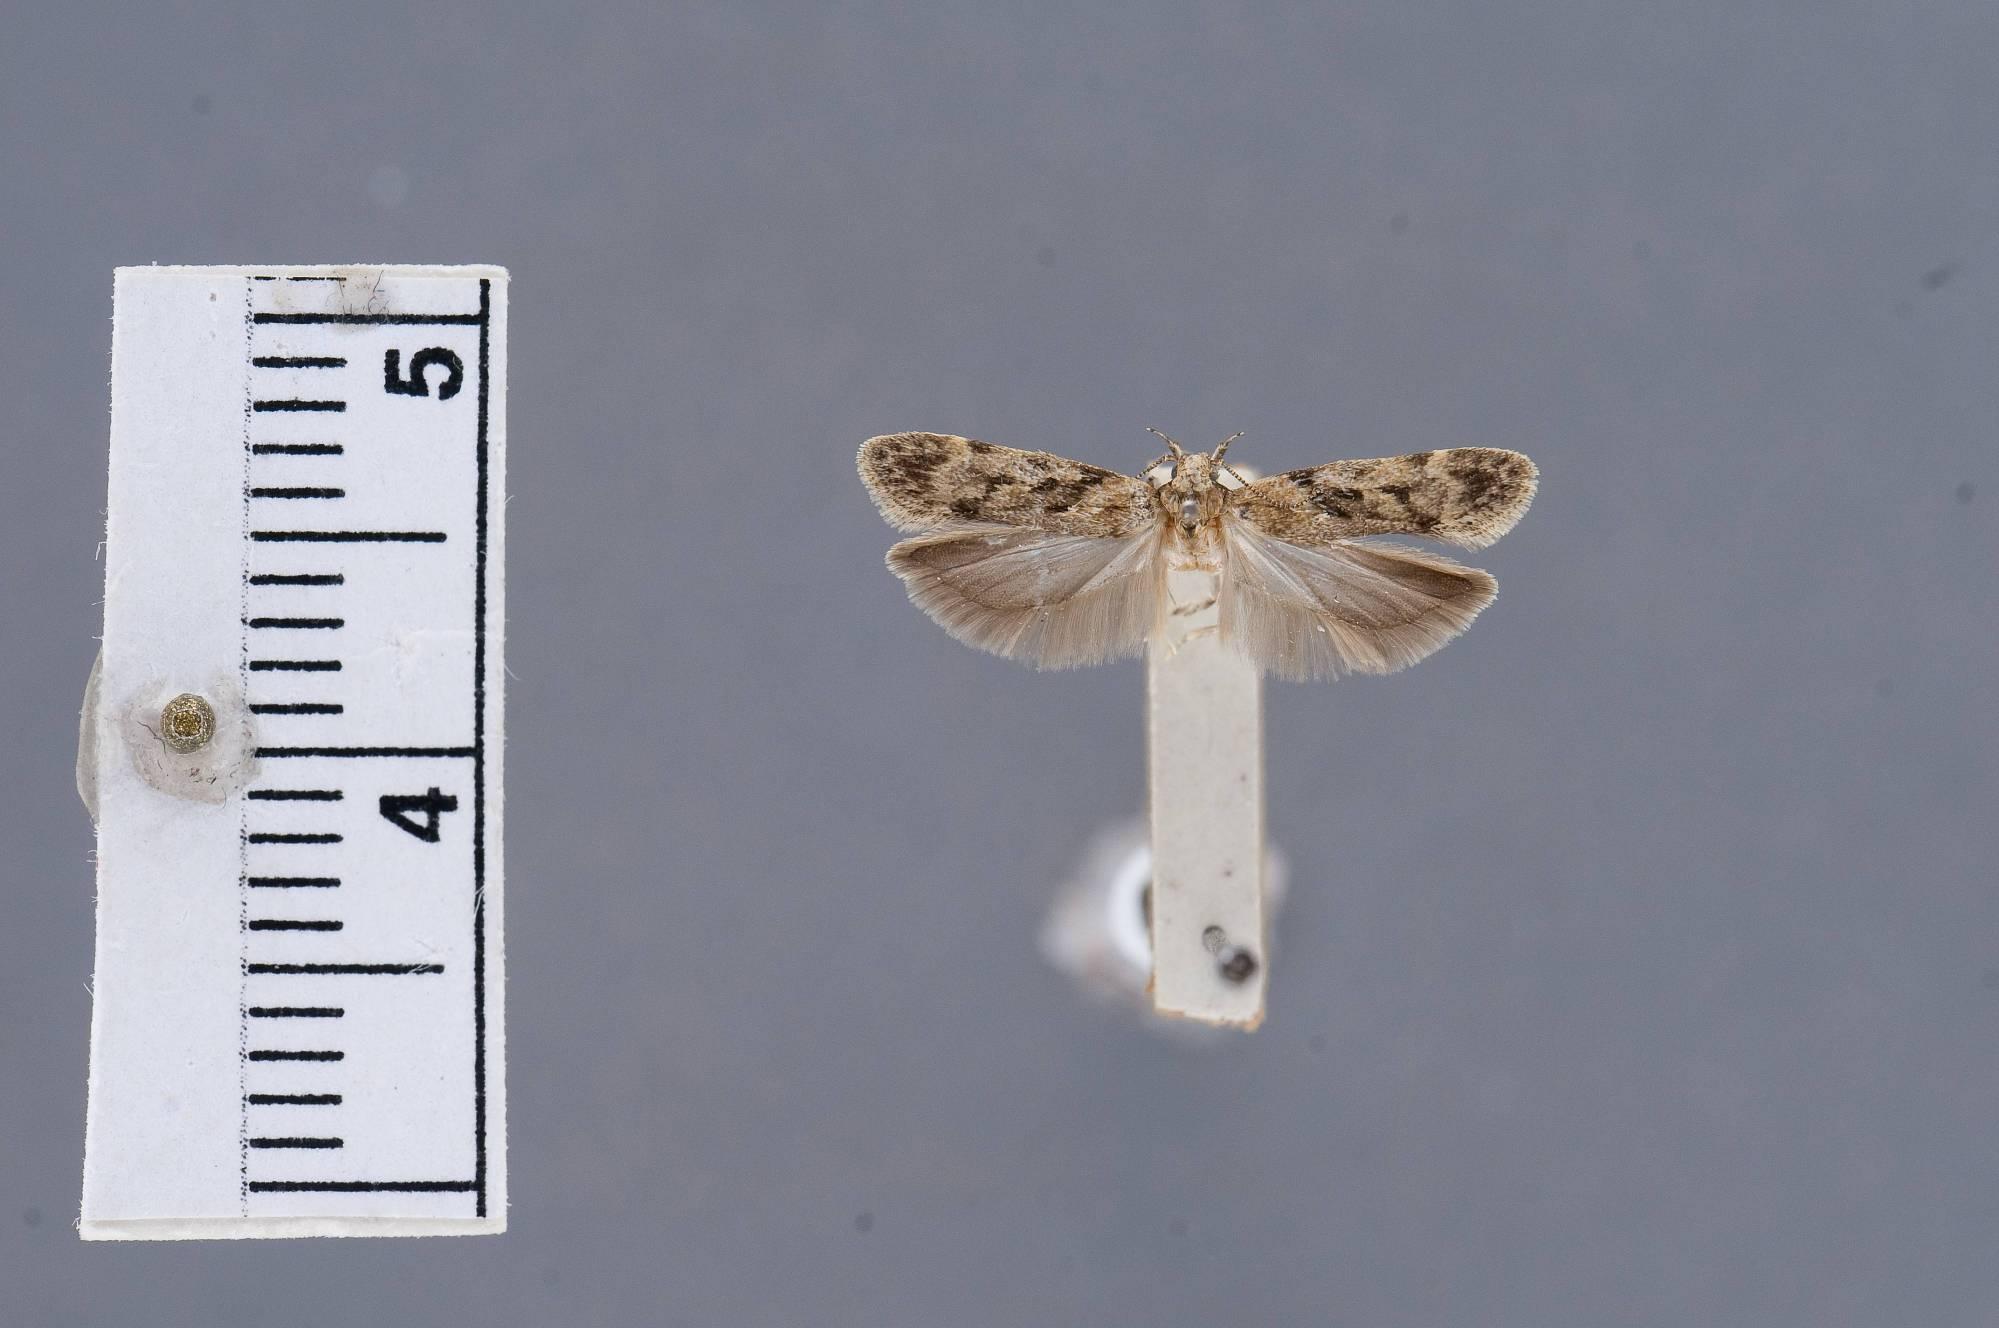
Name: Chionodes asema
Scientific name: Chionodes asema Clarke, 1947
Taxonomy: Animalia, Arthropoda, Insecta, Lepidoptera, Glossata, Gelechiidae, Gelechiinae
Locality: [Not Stated], Putnam, Illinois, United States
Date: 29 Jun 1941